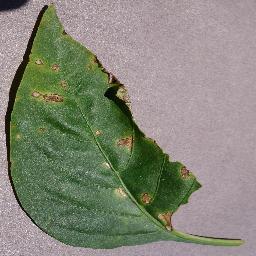
Label: Pepper,_bell___Bacterial_spot